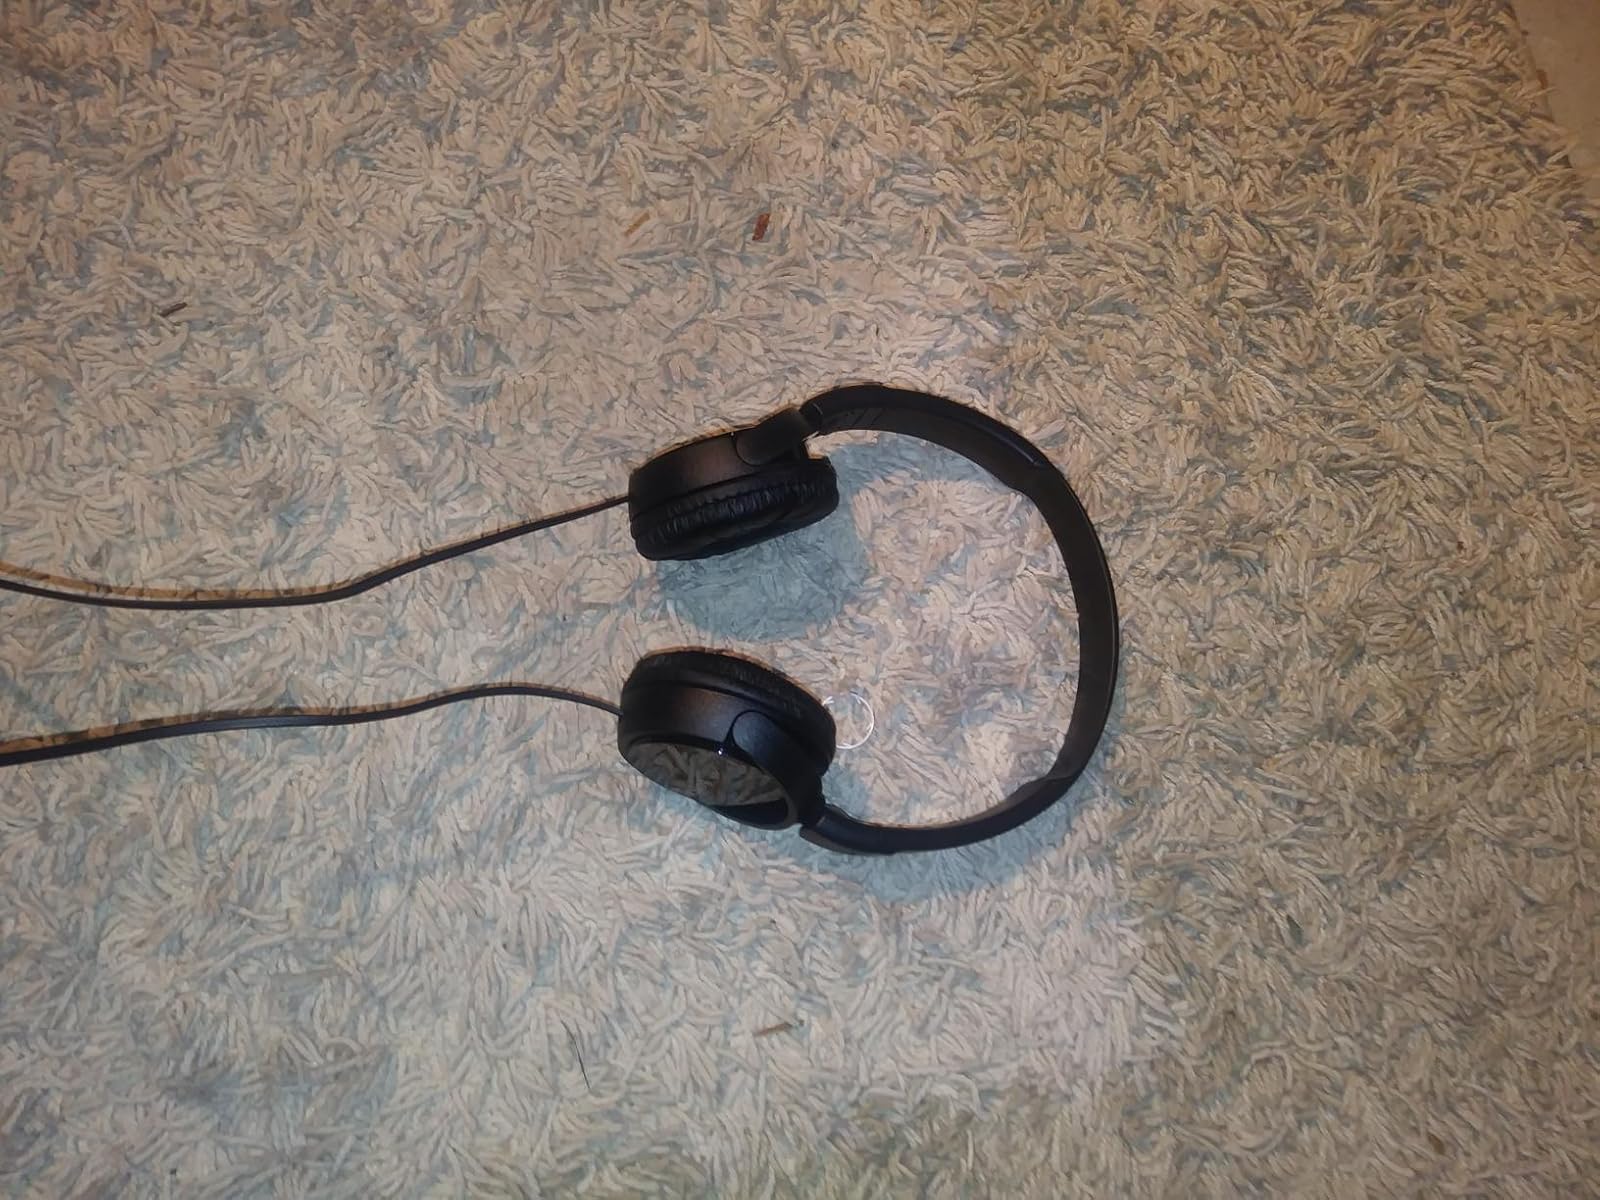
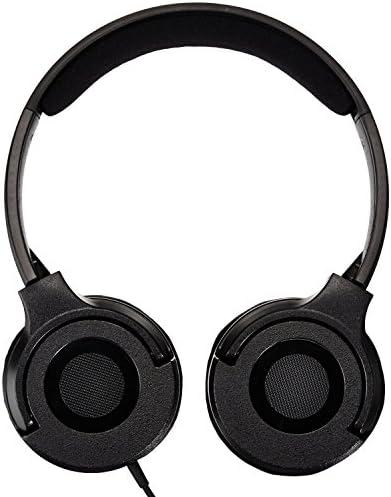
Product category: headphones
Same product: no